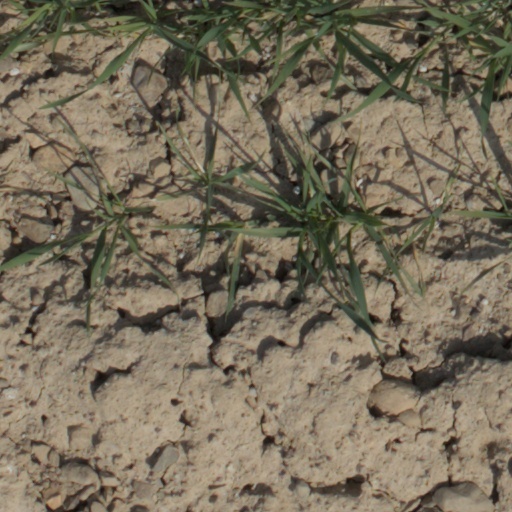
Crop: wheat